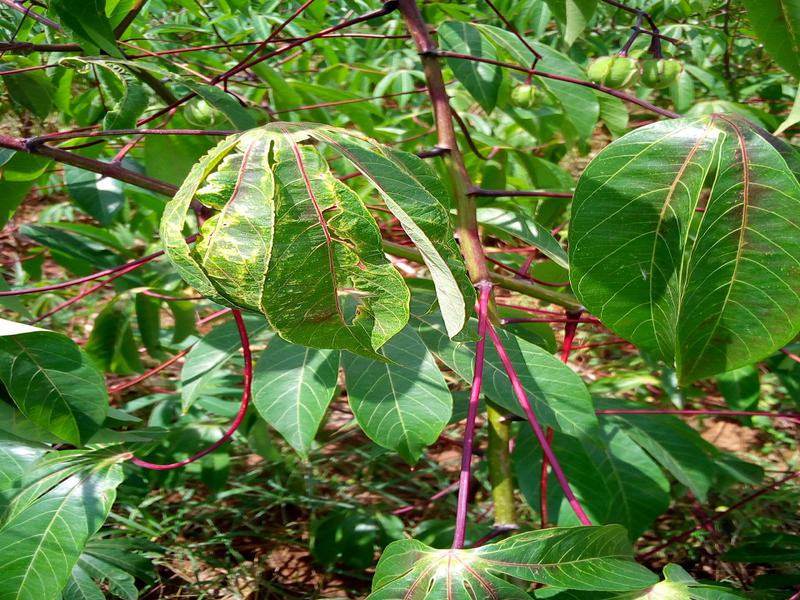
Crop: cassava
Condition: mosaic_disease